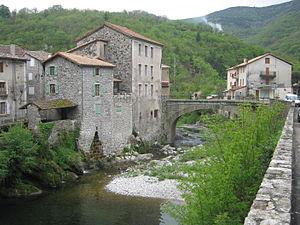
La Bourges est une rivière du département de l'Ardèche, affluent de la Fontolière, sous-affluent en rive gauche de l'Ardèche, dans le bassin du Rhône.
Le département de l'Ardèche est un département français situé dans la région Auvergne-Rhône-Alpes. Sa préfecture est Privas. Il doit son nom à la rivière Ardèche qui le traverse d'ouest en est, ses habitants s'appellent les Ardéchois. Il est composé de 335 communes au 1ᵉʳ janvier 2020. L'Insee et la Poste lui attribuent le code 07.